Hidetoshi Mitsusada

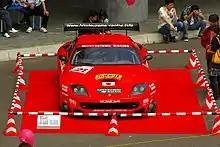
Hitotsuyama Racing's Ferrari 550, a car Mitsusada raced in 2004 and 2005

For 1998, Mitsusada moved away from Japan to compete in the final three rounds of the Formula 3000 International Championship with Nordic Racing. His best result came in the final round of the season with a 15th place finish. He returned to Japan for 1999, and once again competed in Formula Nippon this time with Nakajima Racing. He finished the season in 3rd place, collecting 2 wins and 31 points along the way. He also raced for the team three times in Super GT, winning 1 race.